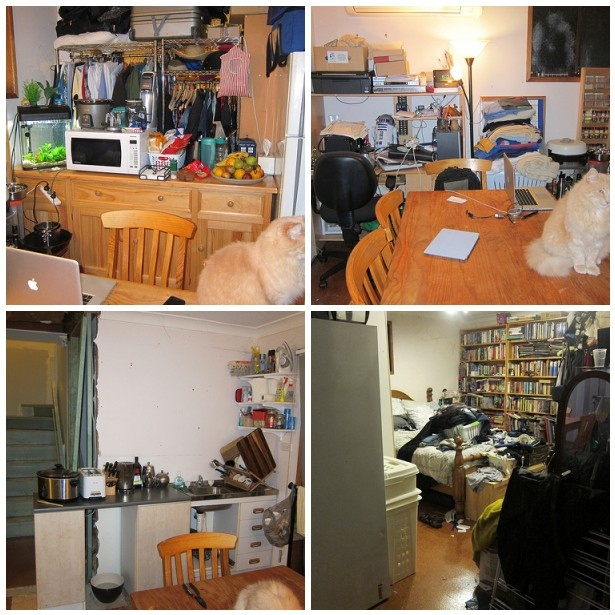
A kitchen with a large wooden table and clutter on it's counter.
Four pictures of a room that is very dirty.
four pictures of different rooms with many items
A few pictures of a small cluttered home
Four images showing the living areas of a small apartment.